Widenmayerstraße

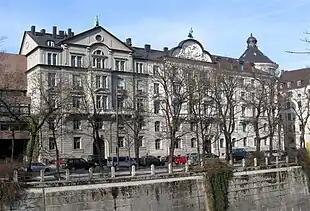
Monumentally protected group of houses at the beginning of Widenmayerstraße

The Widenmayerstraße is an inner city street in the Munich district of Lehel. It is registered as a protected ensemble in the Bavarian protected monument list.